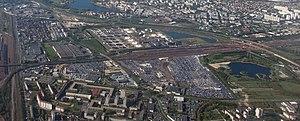
Vue aérienne de Valenton-nord
La station d'épuration Seine Amont, située à Valenton, dans le Val-de-Marne, est une des trois stations d'épuration gérées par le SIAAP et chargées du traitement des eaux usées de l'unité urbaine de Paris.
Valenton est une commune française située dans le département du Val-de-Marne en région Île-de-France. Ses habitants sont appelés les Valentonnais.